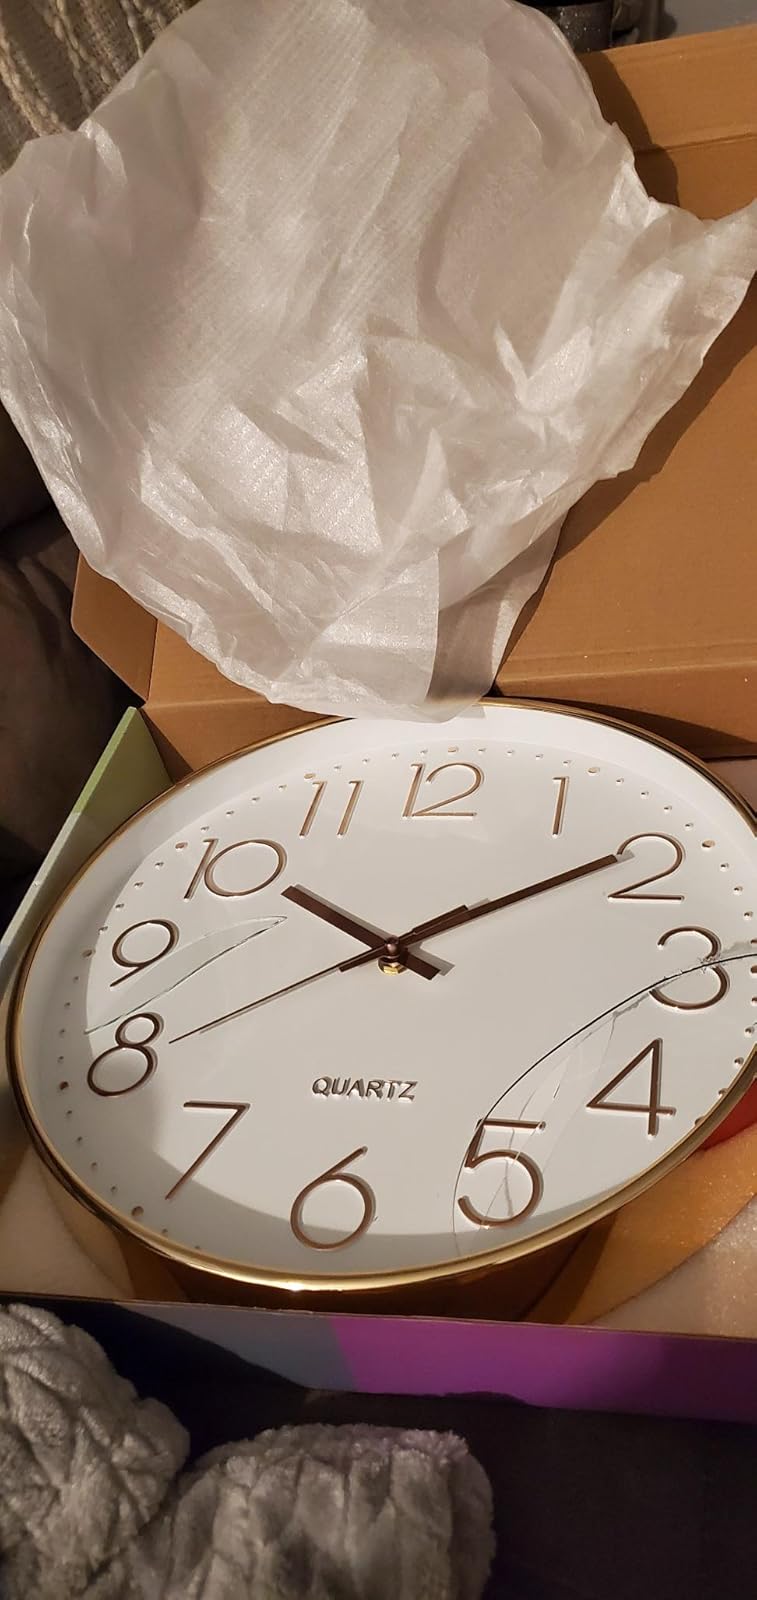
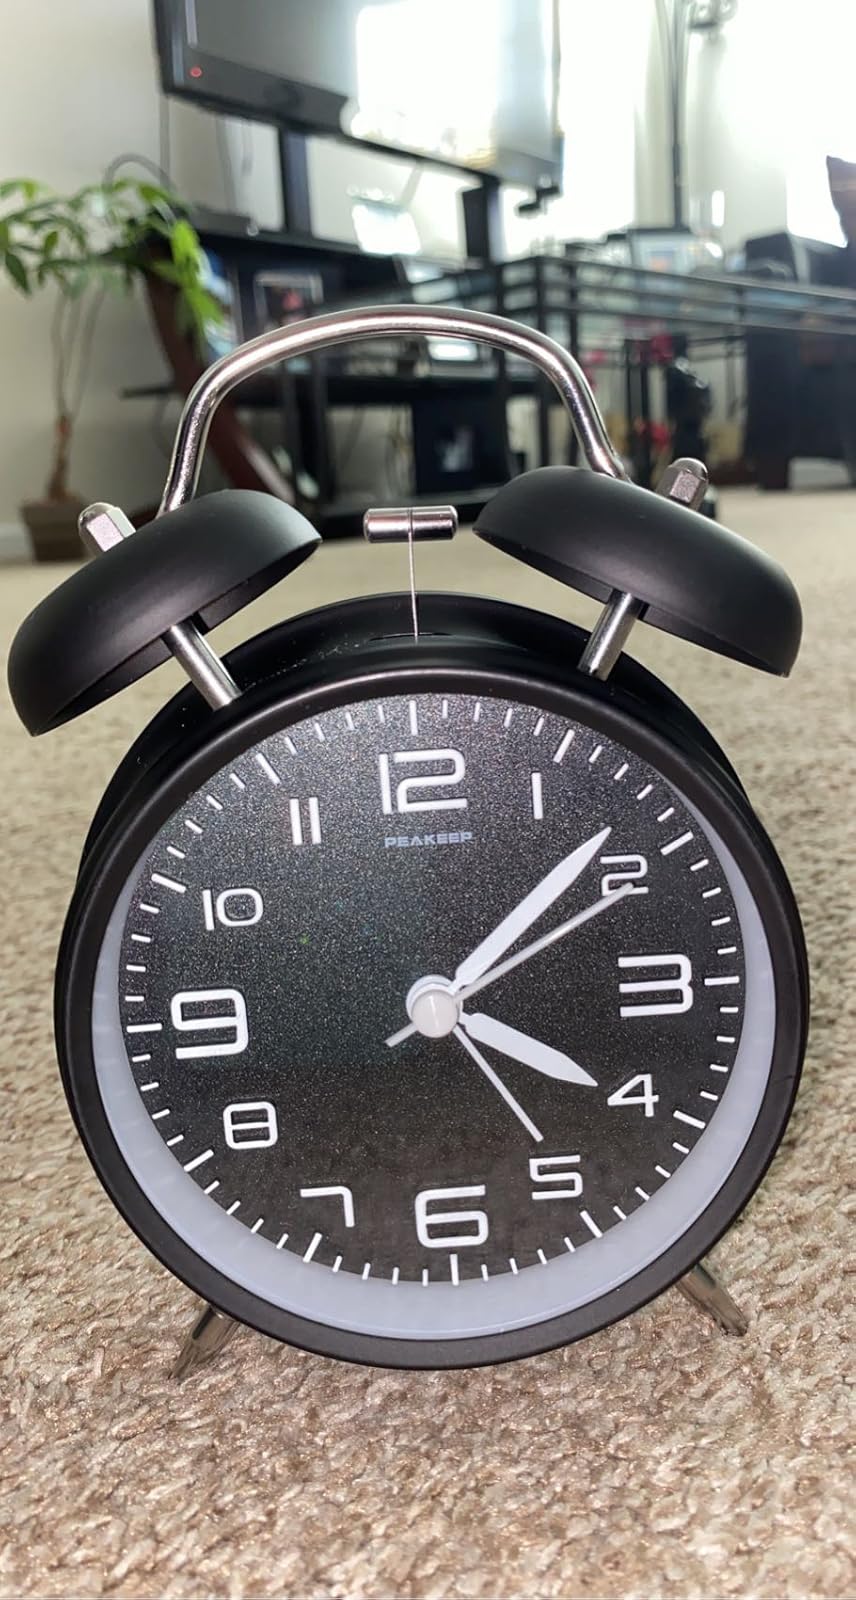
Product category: clock
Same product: no